Russian corvette Vityaz

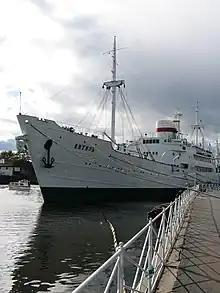
Soviet research vessel "Vityaz" docked at the Museum of the World Ocean in Kaliningrad

In 1863 and 1864, "Vityaz" participated in an expedition to North America as part of the squadron of Rear Admiral S.S. Lesovsky.